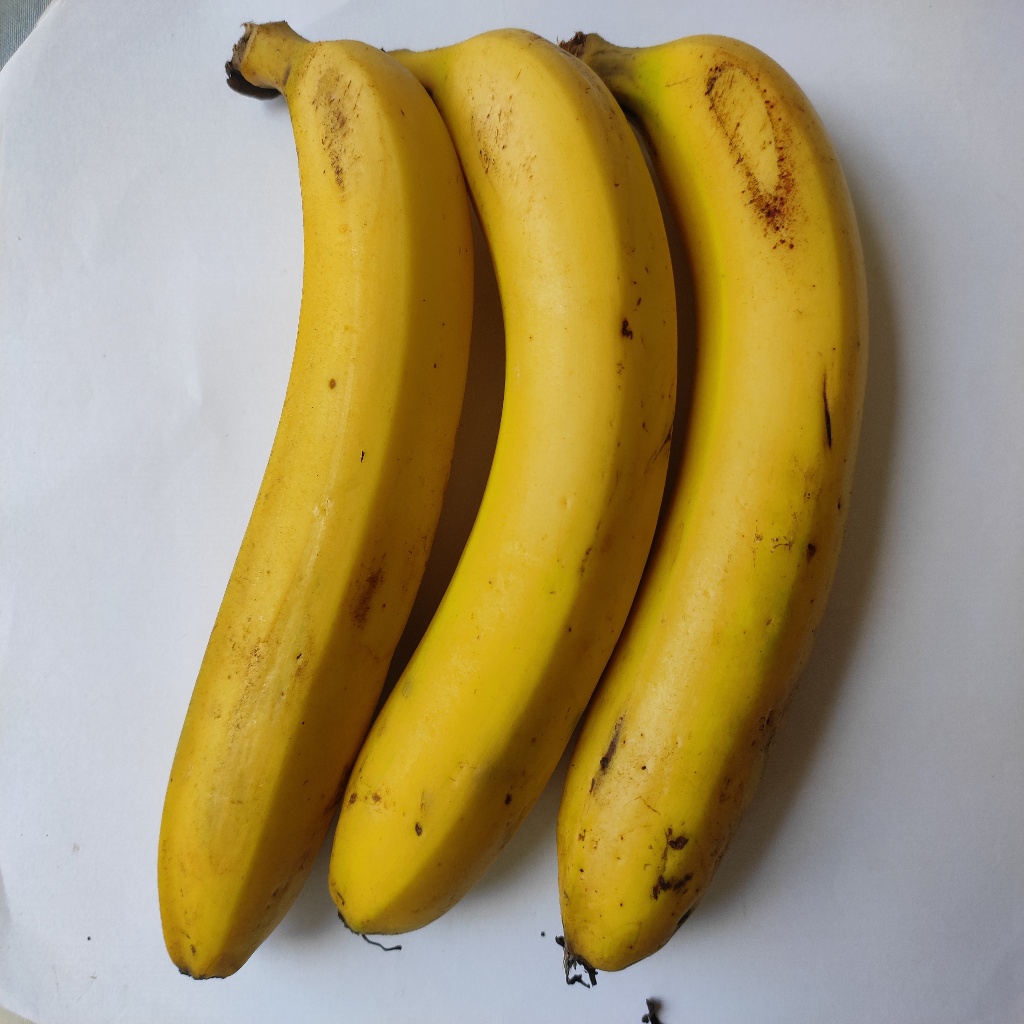
Crop: banana
Quality class: Class_A